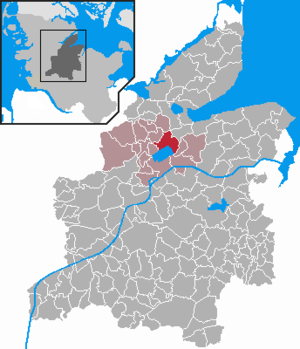
Groß Wittensee est une municipalité allemande située dans le land du Schleswig-Holstein et dans l'arrondissement de Rendsburg-Eckernförde. En 2015, sa population est de 1 183 habitants.